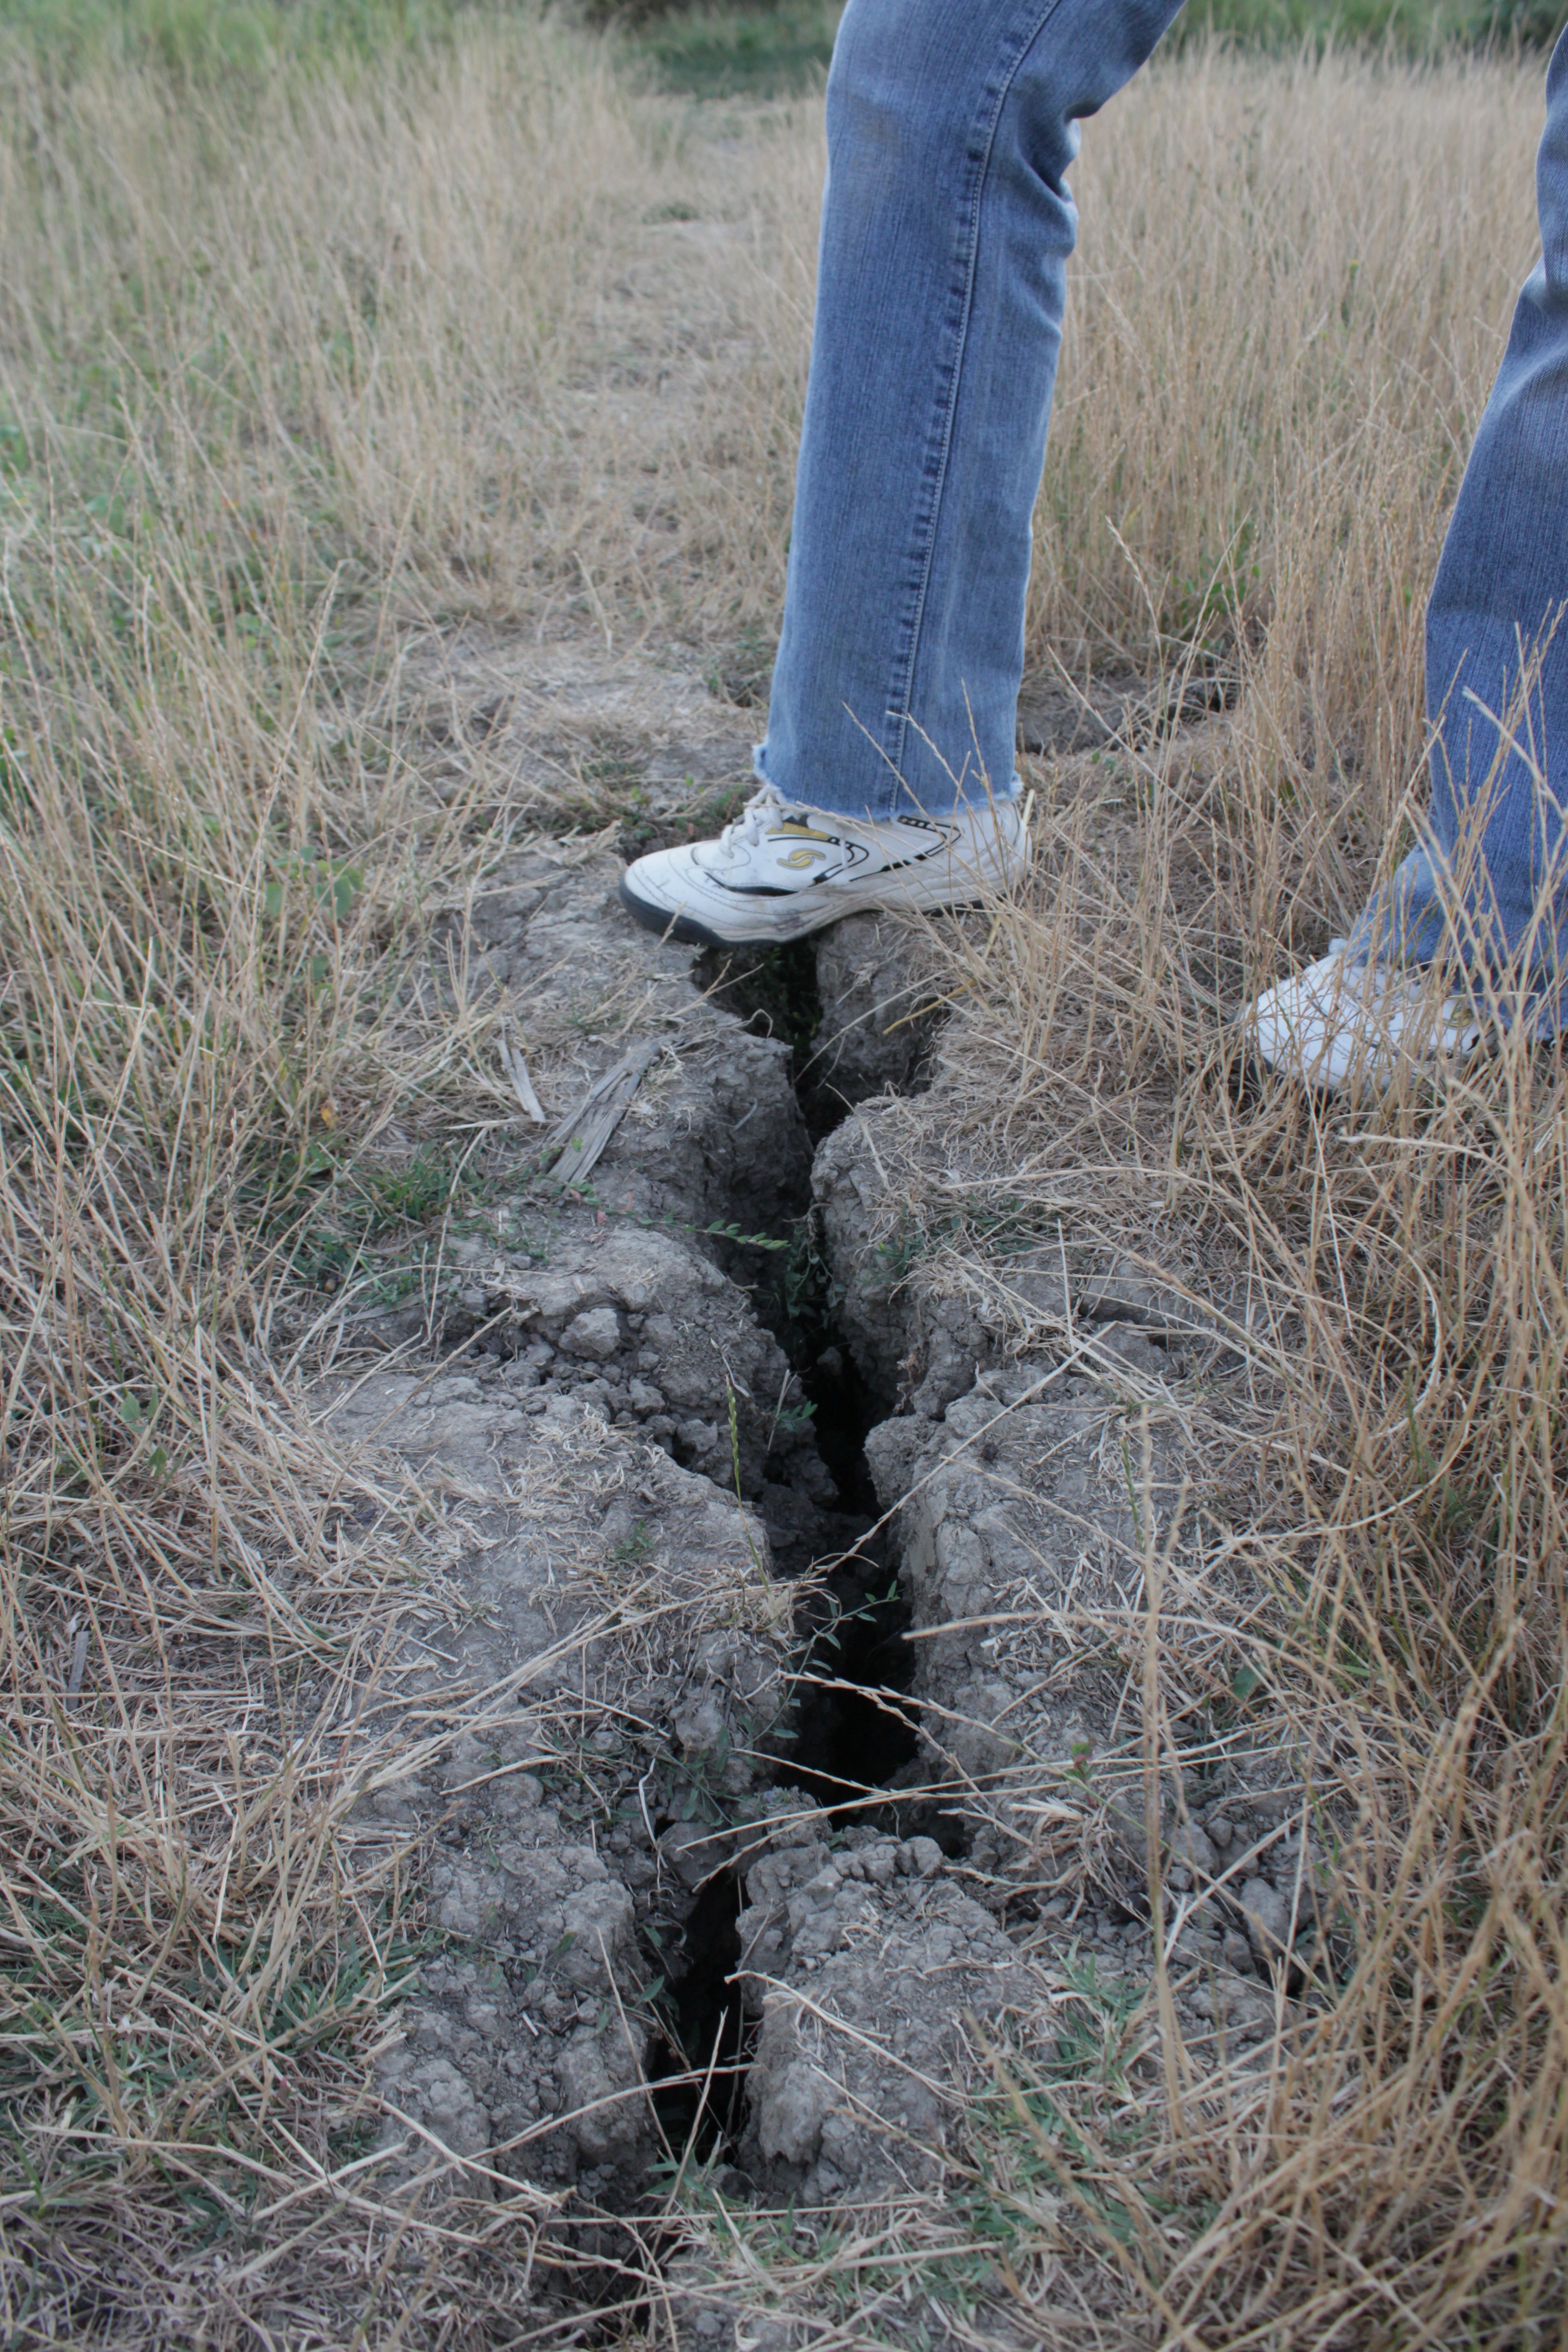
grass, field, summer, dry, soil, cracked, earth, wetland, drought